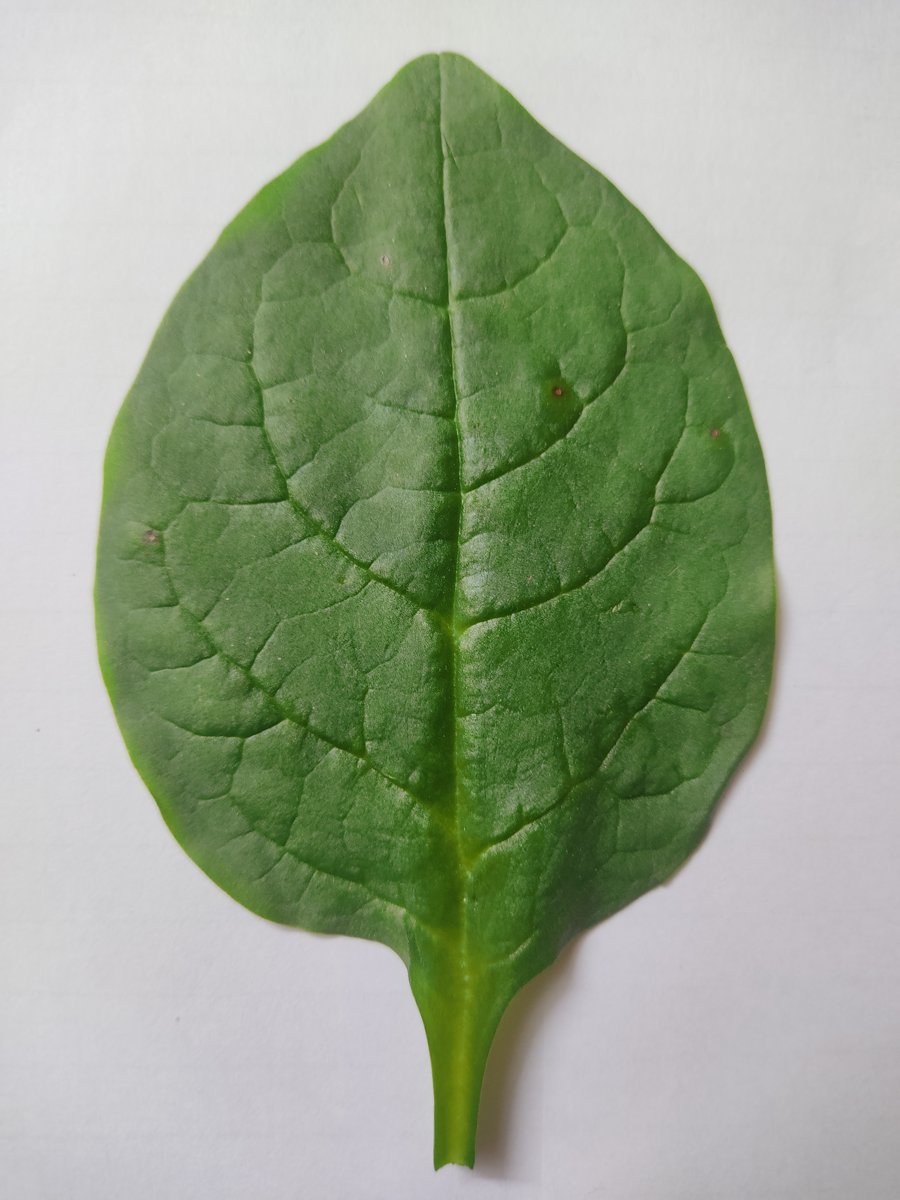
Label: Healthy-Leaf